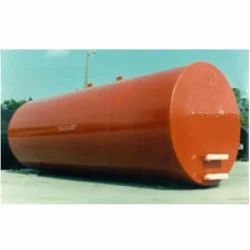
Label: Underground_Storage_Tank